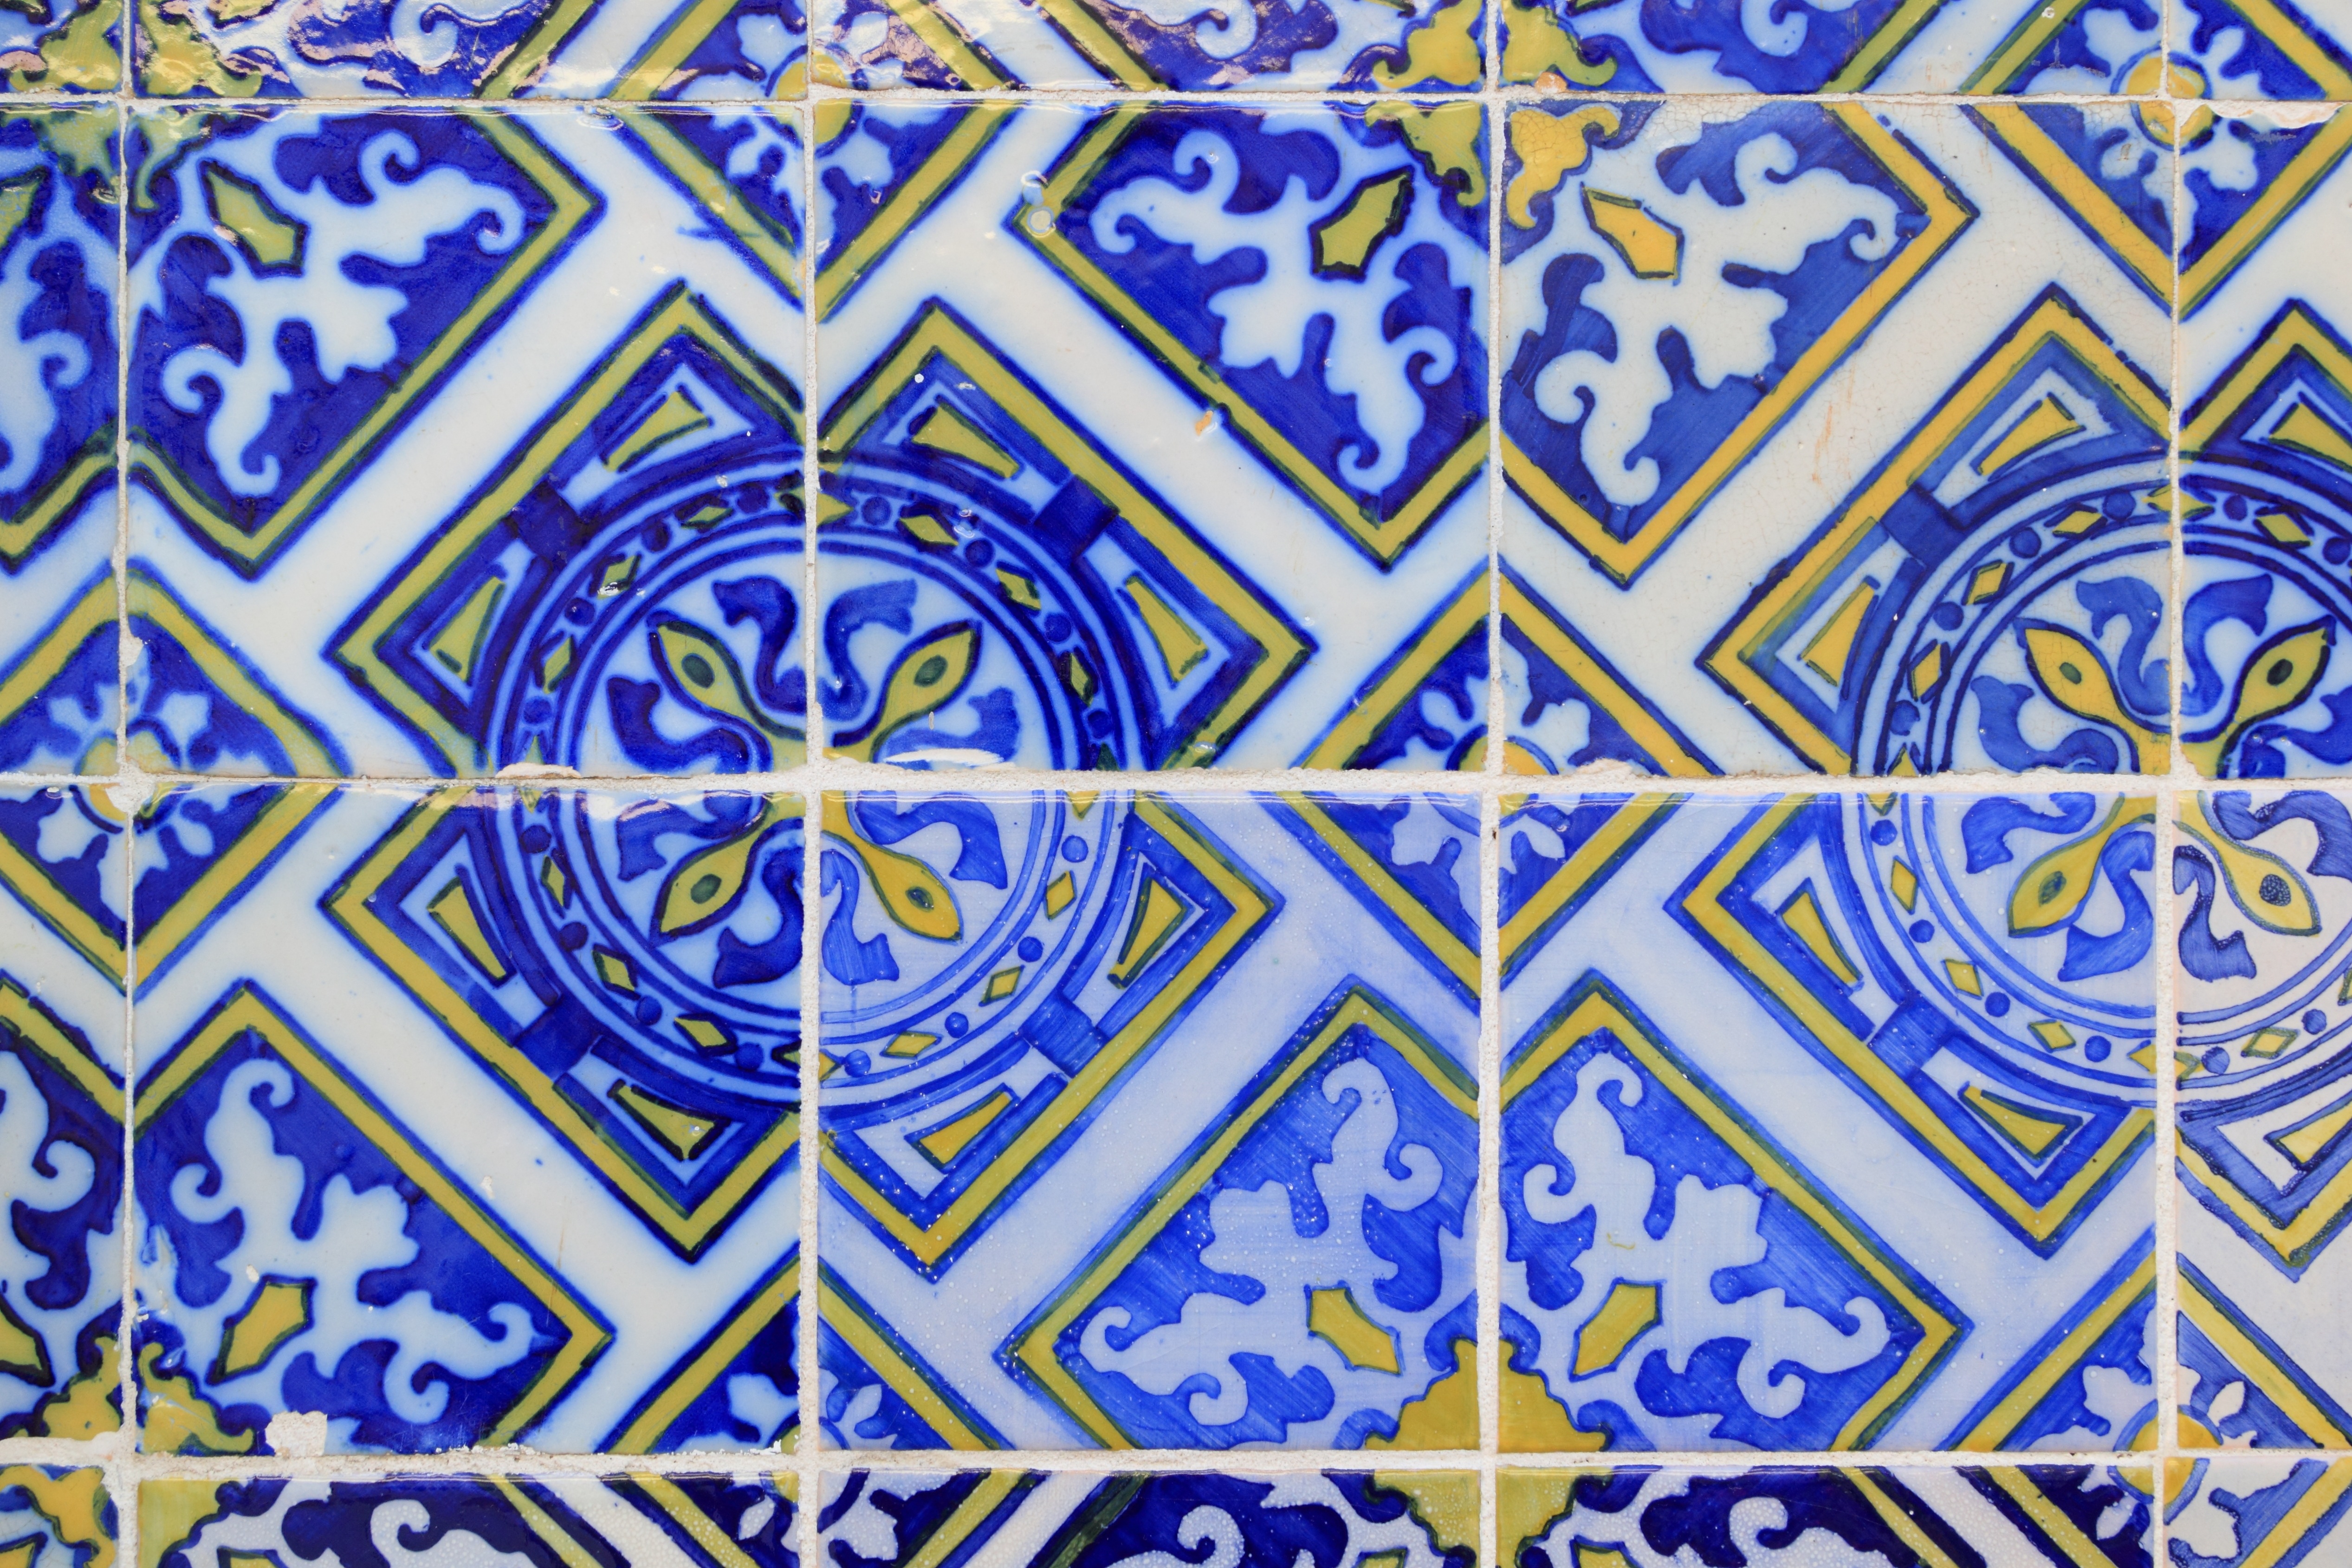
wall, pattern, line, ceramic, circle, art, design, symmetry, tiles, portugal, shape, regular, covering, flooring